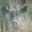
Label: deer